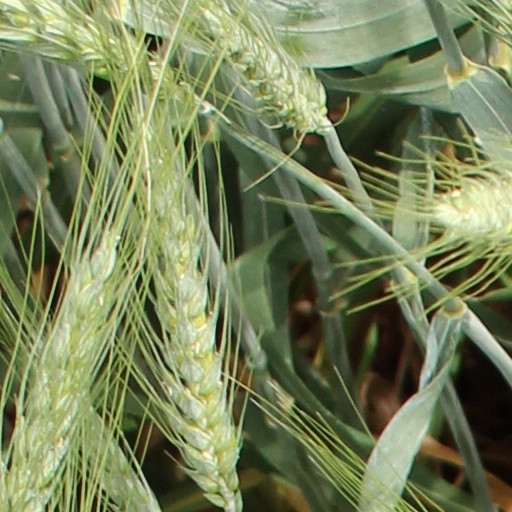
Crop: wheat